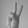
ASL letter: V